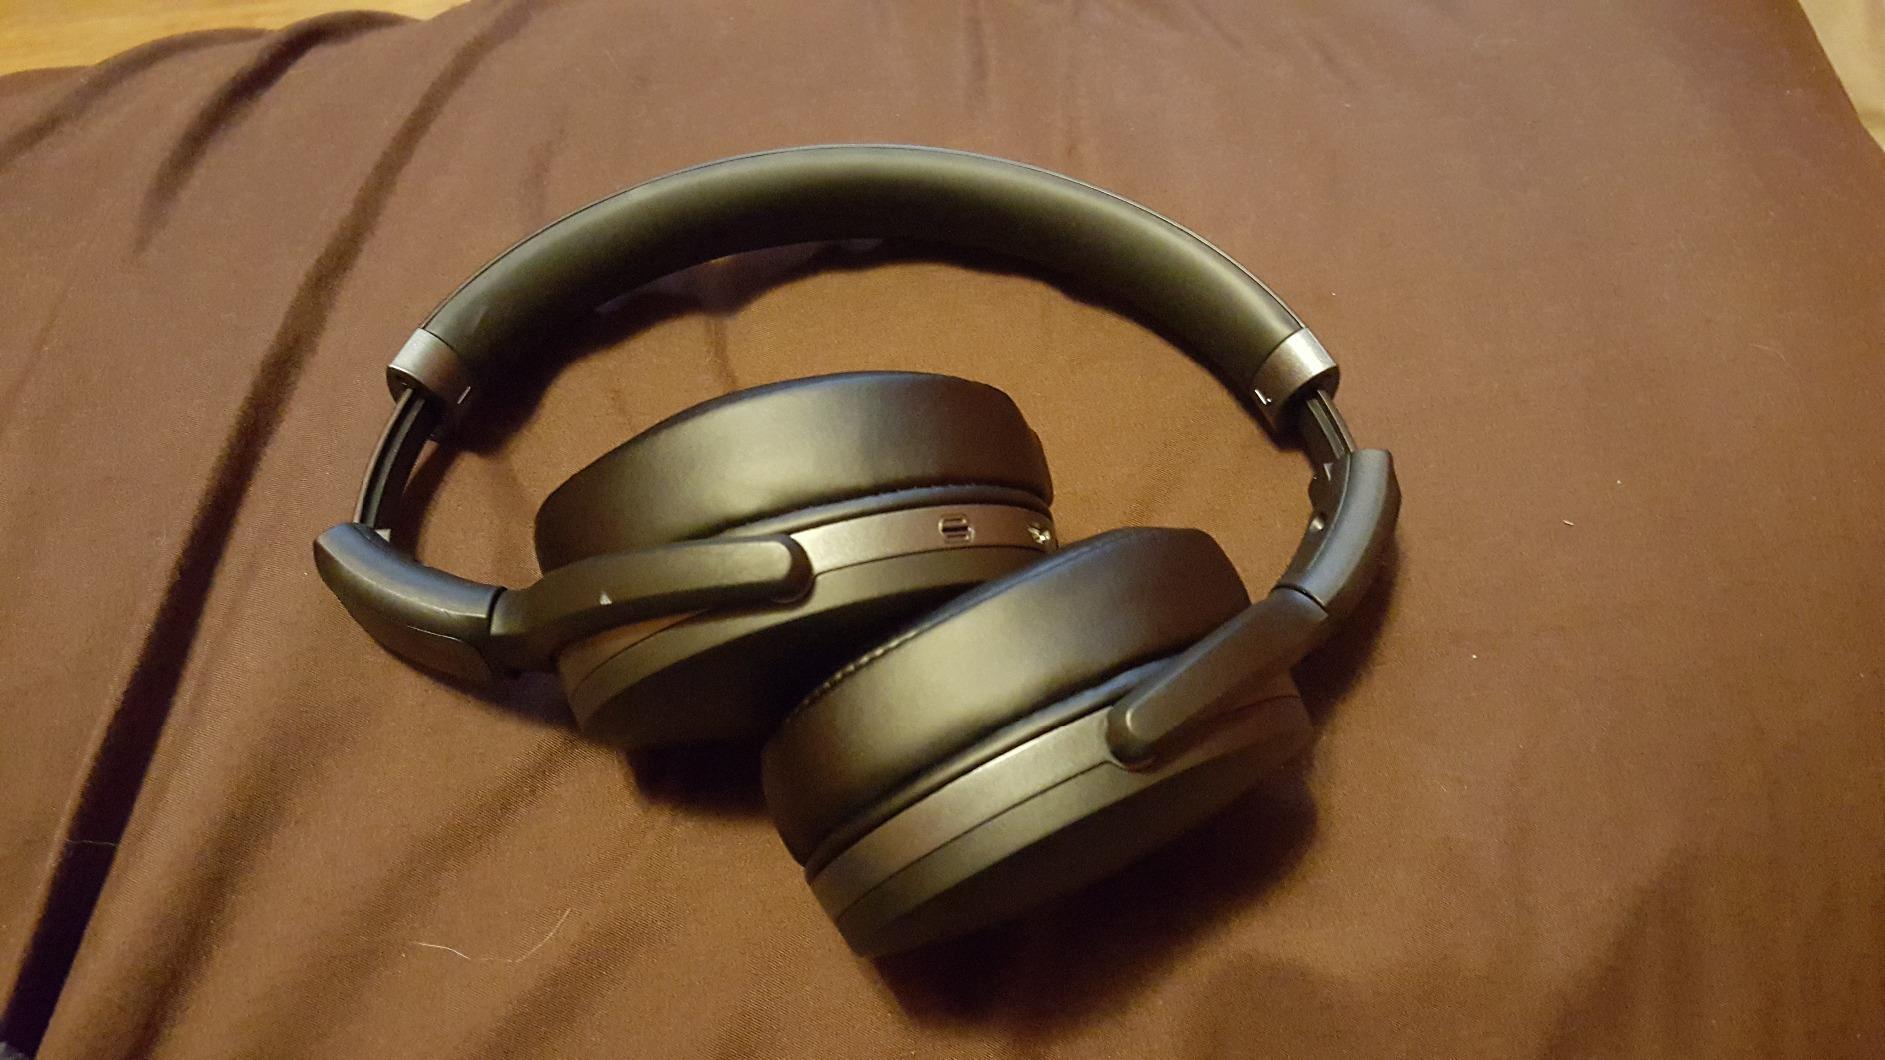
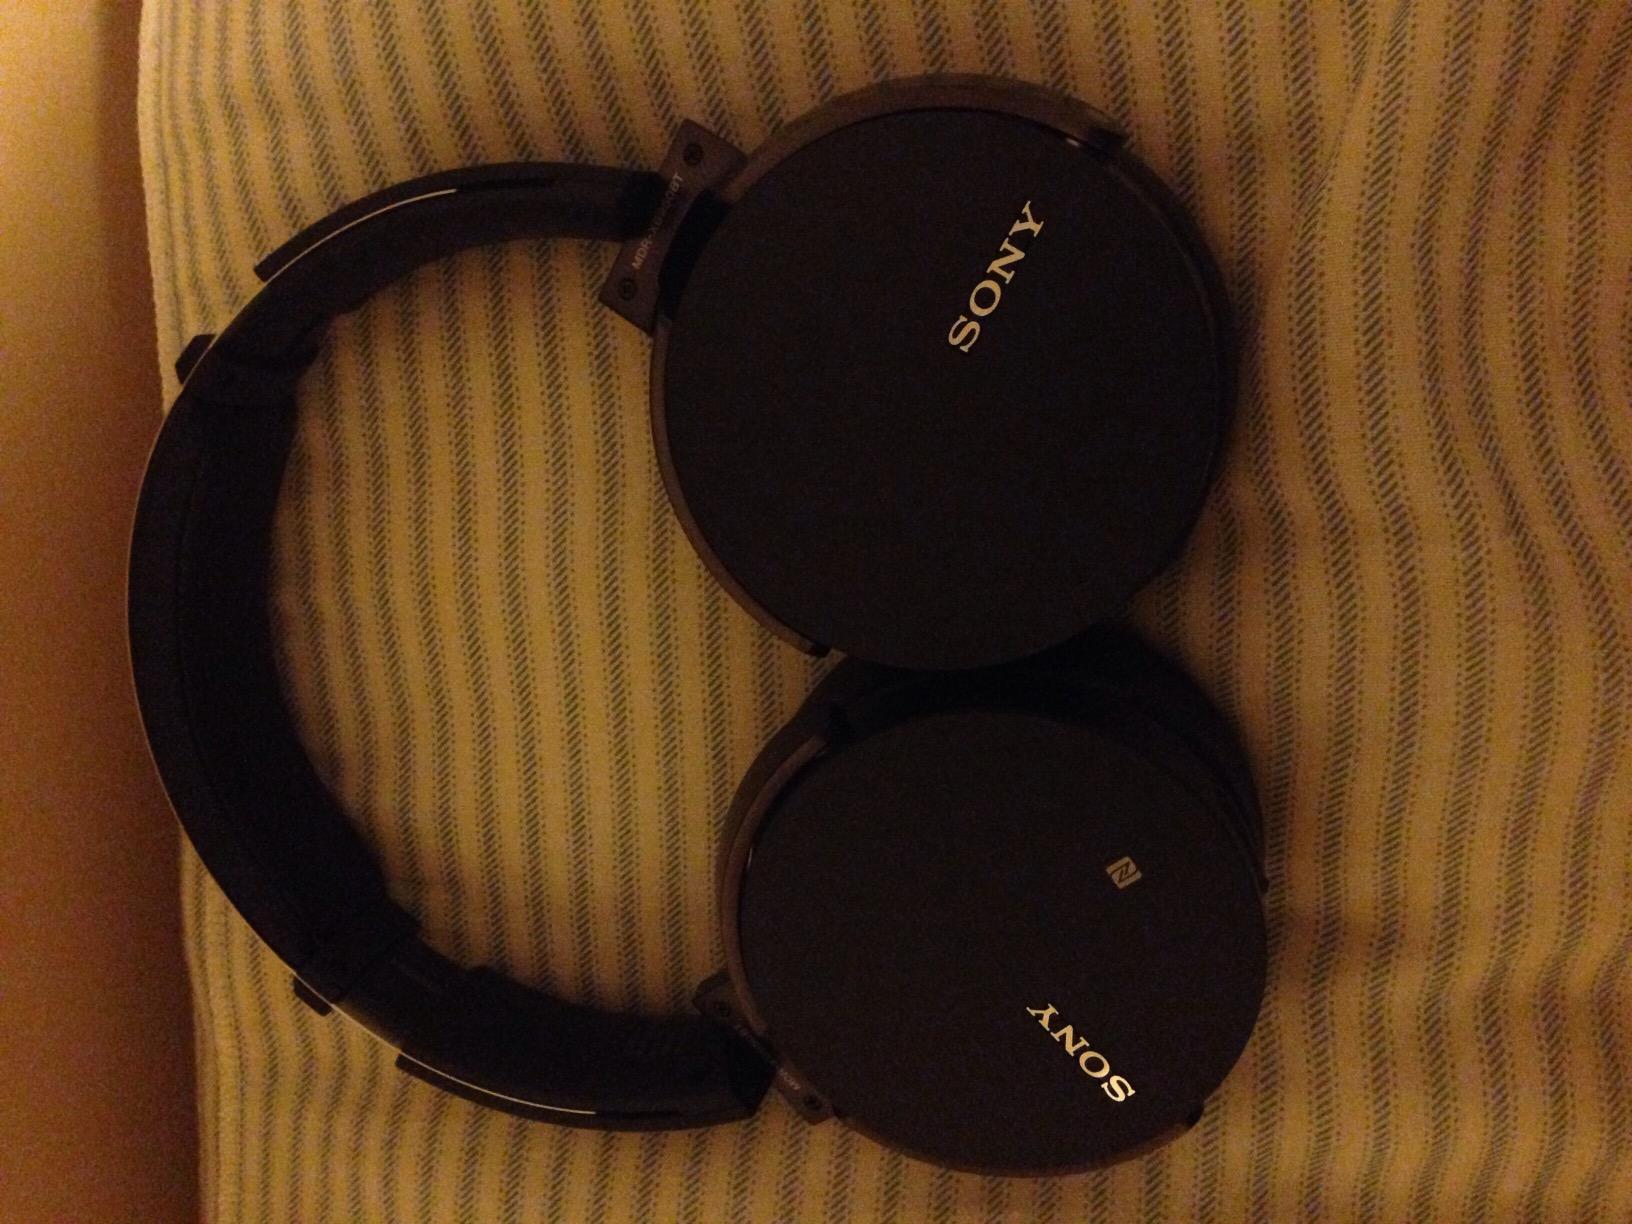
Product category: headphones
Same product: no